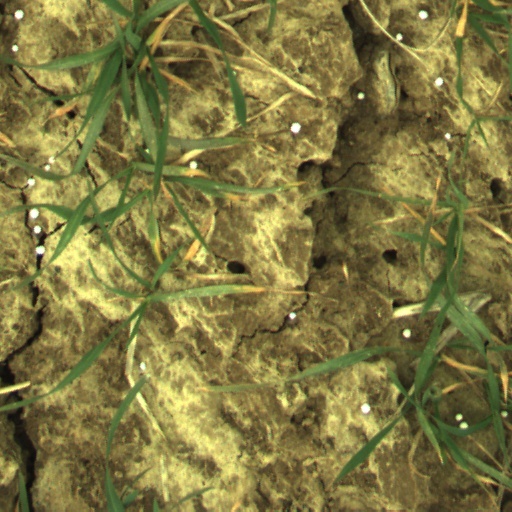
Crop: wheat